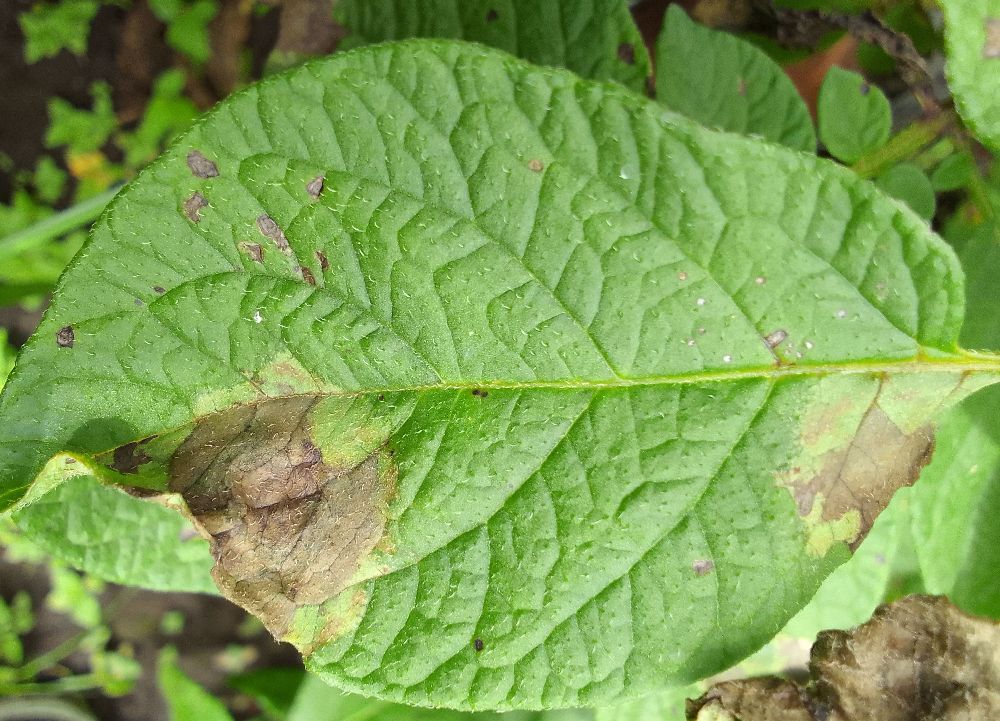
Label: Late blight